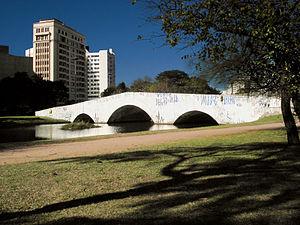
Parc Moinhos de Vento